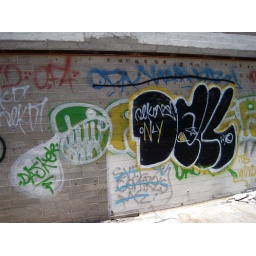
Graffiti on the wall of an abandoned building in Las Vegas.